AIB GAA Club Player Awards

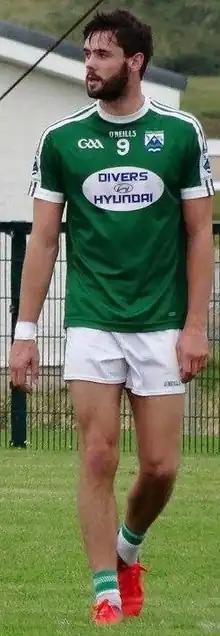
Odhrán Mac Niallais was selected in 2019.

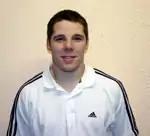
Kevin Cassidy was nominated for the Player of the Year award in 2019.

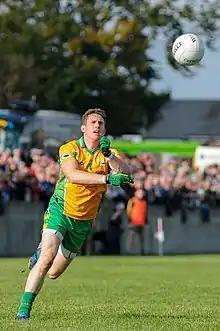
Gary Sice was nominated for the Player of the Year award in 2019, and selected again in 2020.

Also nominated: Kevin Cassidy (Gaoth Dobhair) & Gary Sice (Corofin)